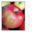
Label: apple